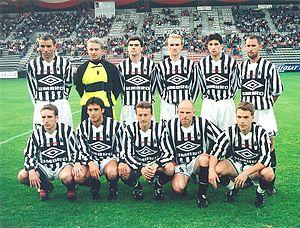
Le Roazhon Park est le principal stade de la ville de Rennes. Érigé le 15 septembre 1912, il est utilisé par le Stade rennais football club. Propriété de la Ville de Rennes, il est rénové à plusieurs reprises avant-guerre, dans les années 1950 et à la fin des années 1980. Entre 1999 et 2004, l'ensemble des tribunes du stade sont rénovées ou entièrement reconstruites, ce qui lui permet d'accroître sensiblement sa capacité d'accueil pour atteindre près de 30 000 places assises.
Tony Heurtebis est un footballeur français né le 15 janvier 1975, à Saint-Nazaire. Il évoluait au poste de gardien de but, au Football Club de Nantes.
Le Bro gozh ma zadoù est un chant en langue bretonne. Bien que ne disposant d'aucun statut officiel, il est souvent présenté comme l'hymne de la Bretagne parfois comme l'hymne national de la Bretagne.